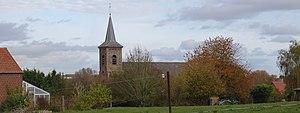
Gallaix
Gallaix est une section de la ville belge de Leuze-en-Hainaut située en Région wallonne dans la province de Hainaut.